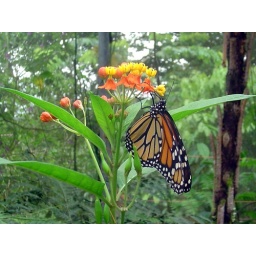
Monarch butterfly on a milkweed plant in Costa Rica